Bong-Ki Han

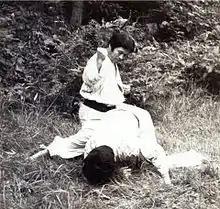

Bong-ki Han (April 26, 1944 – February 10, 2010, alternative spelling Han Bong-Gi) is known as founder and creator of WonHwaDo.